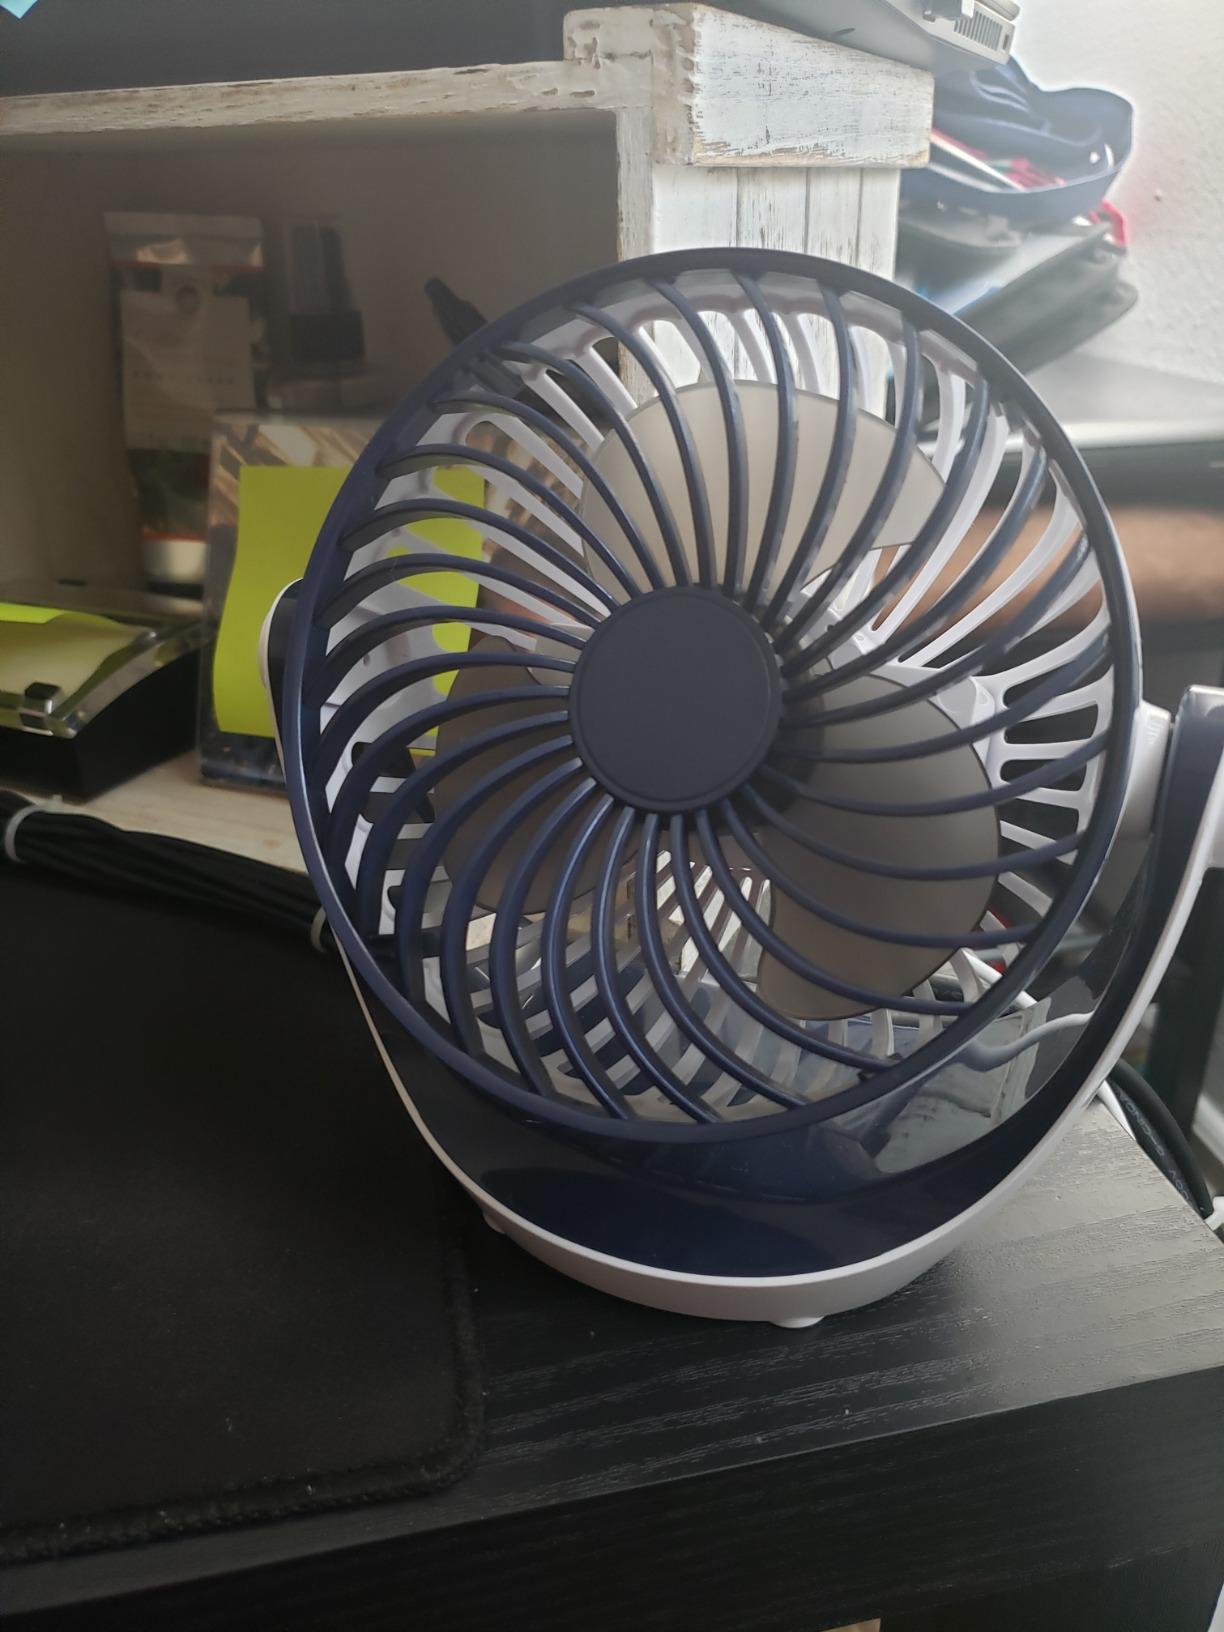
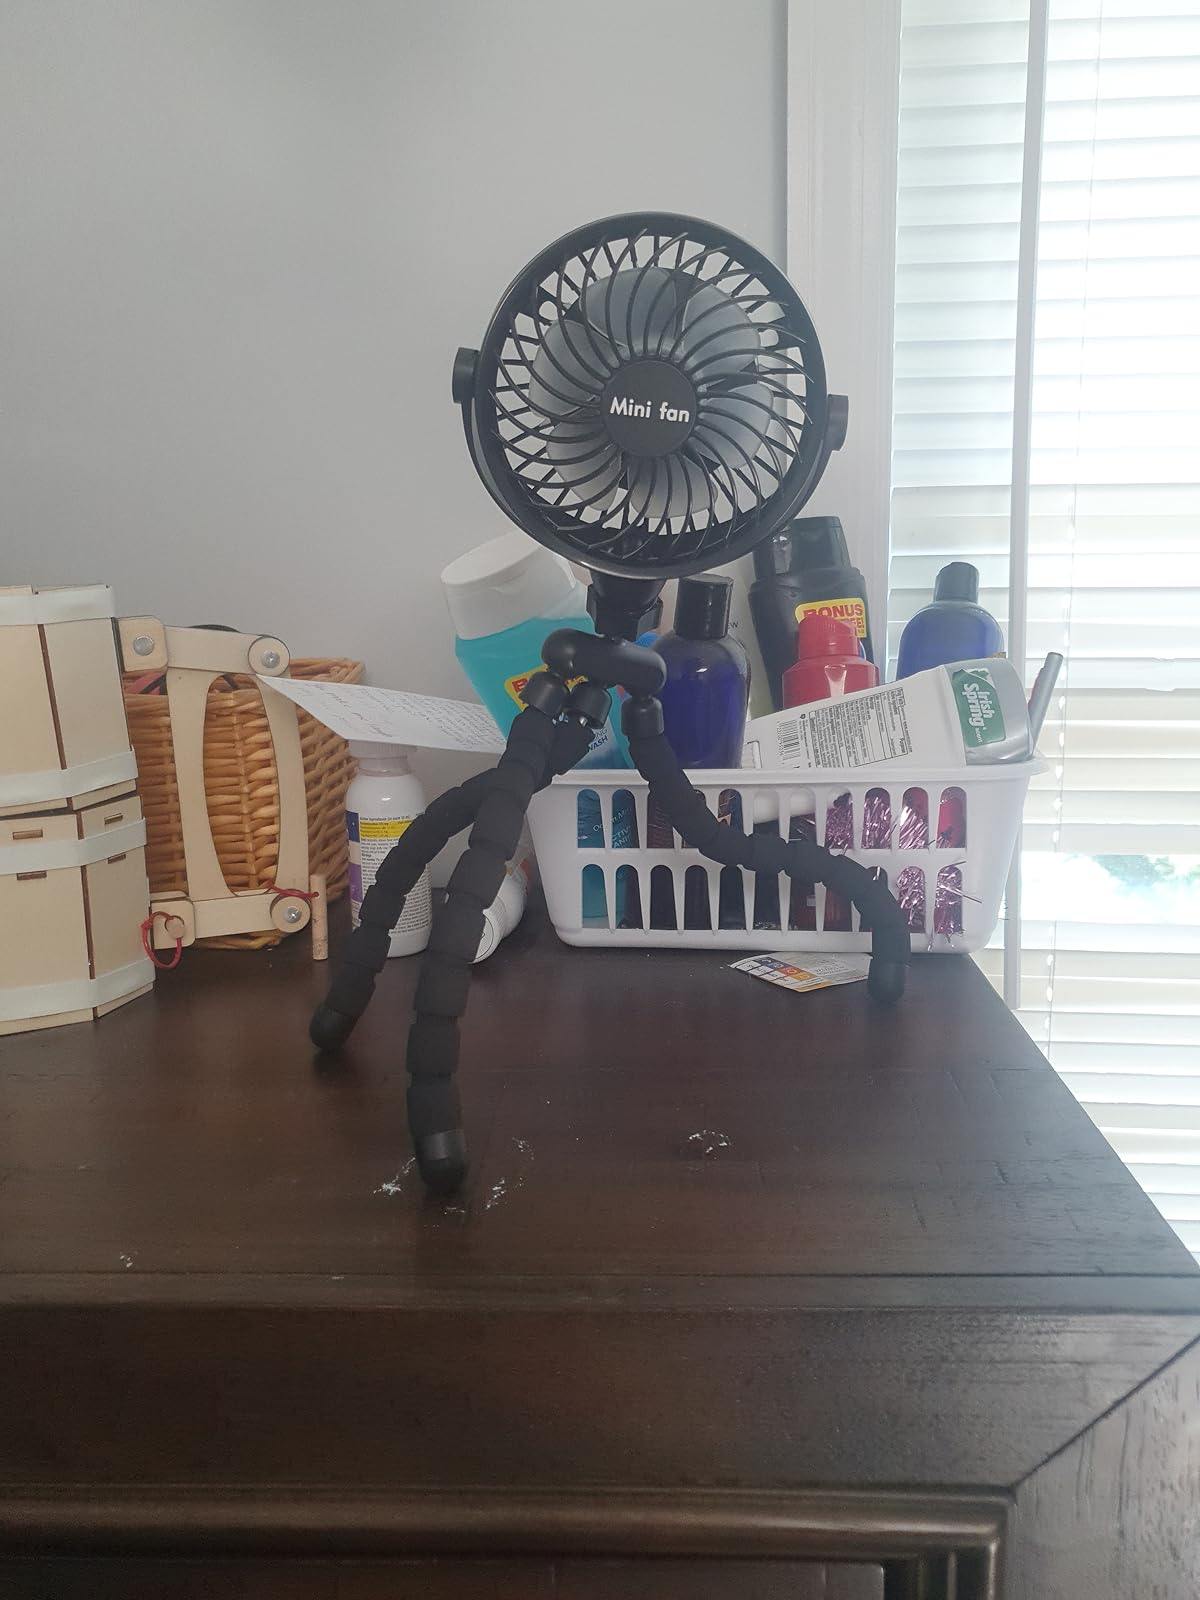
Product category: fan
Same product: no